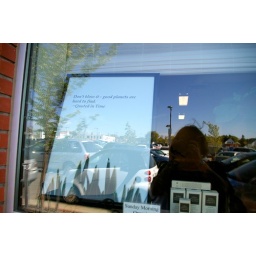
Seen in the window of the Farmers' Market building